Waddams Grove, Illinois

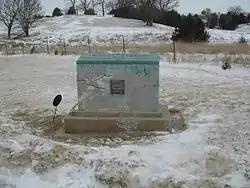

Toward the end of the summer of 1832, William Waddams, and his sons Hiram and Nelson, arrived in Stephenson County and founded Waddams Grove following the end of the Black Hawk War. This created the first permanent settlement in the county, and paved the way for future settlements. Waddams moved his family from Jo Daviess County in the spring of 1833 to the new settlement, and built his home there. Waddams would stay in the community until his death after having lived in other settlements including in Indiana, Peoria, Illinois, and Galena, Illinois. Waddams Grove is considered the launching spot for all other settlements in Stephenson County; most settlers stopped at Waddams Grove before moving on to their land claims.